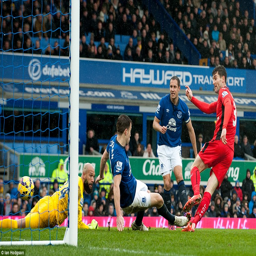
person knocks the ball into the net to equalise for a city on sunday against football team